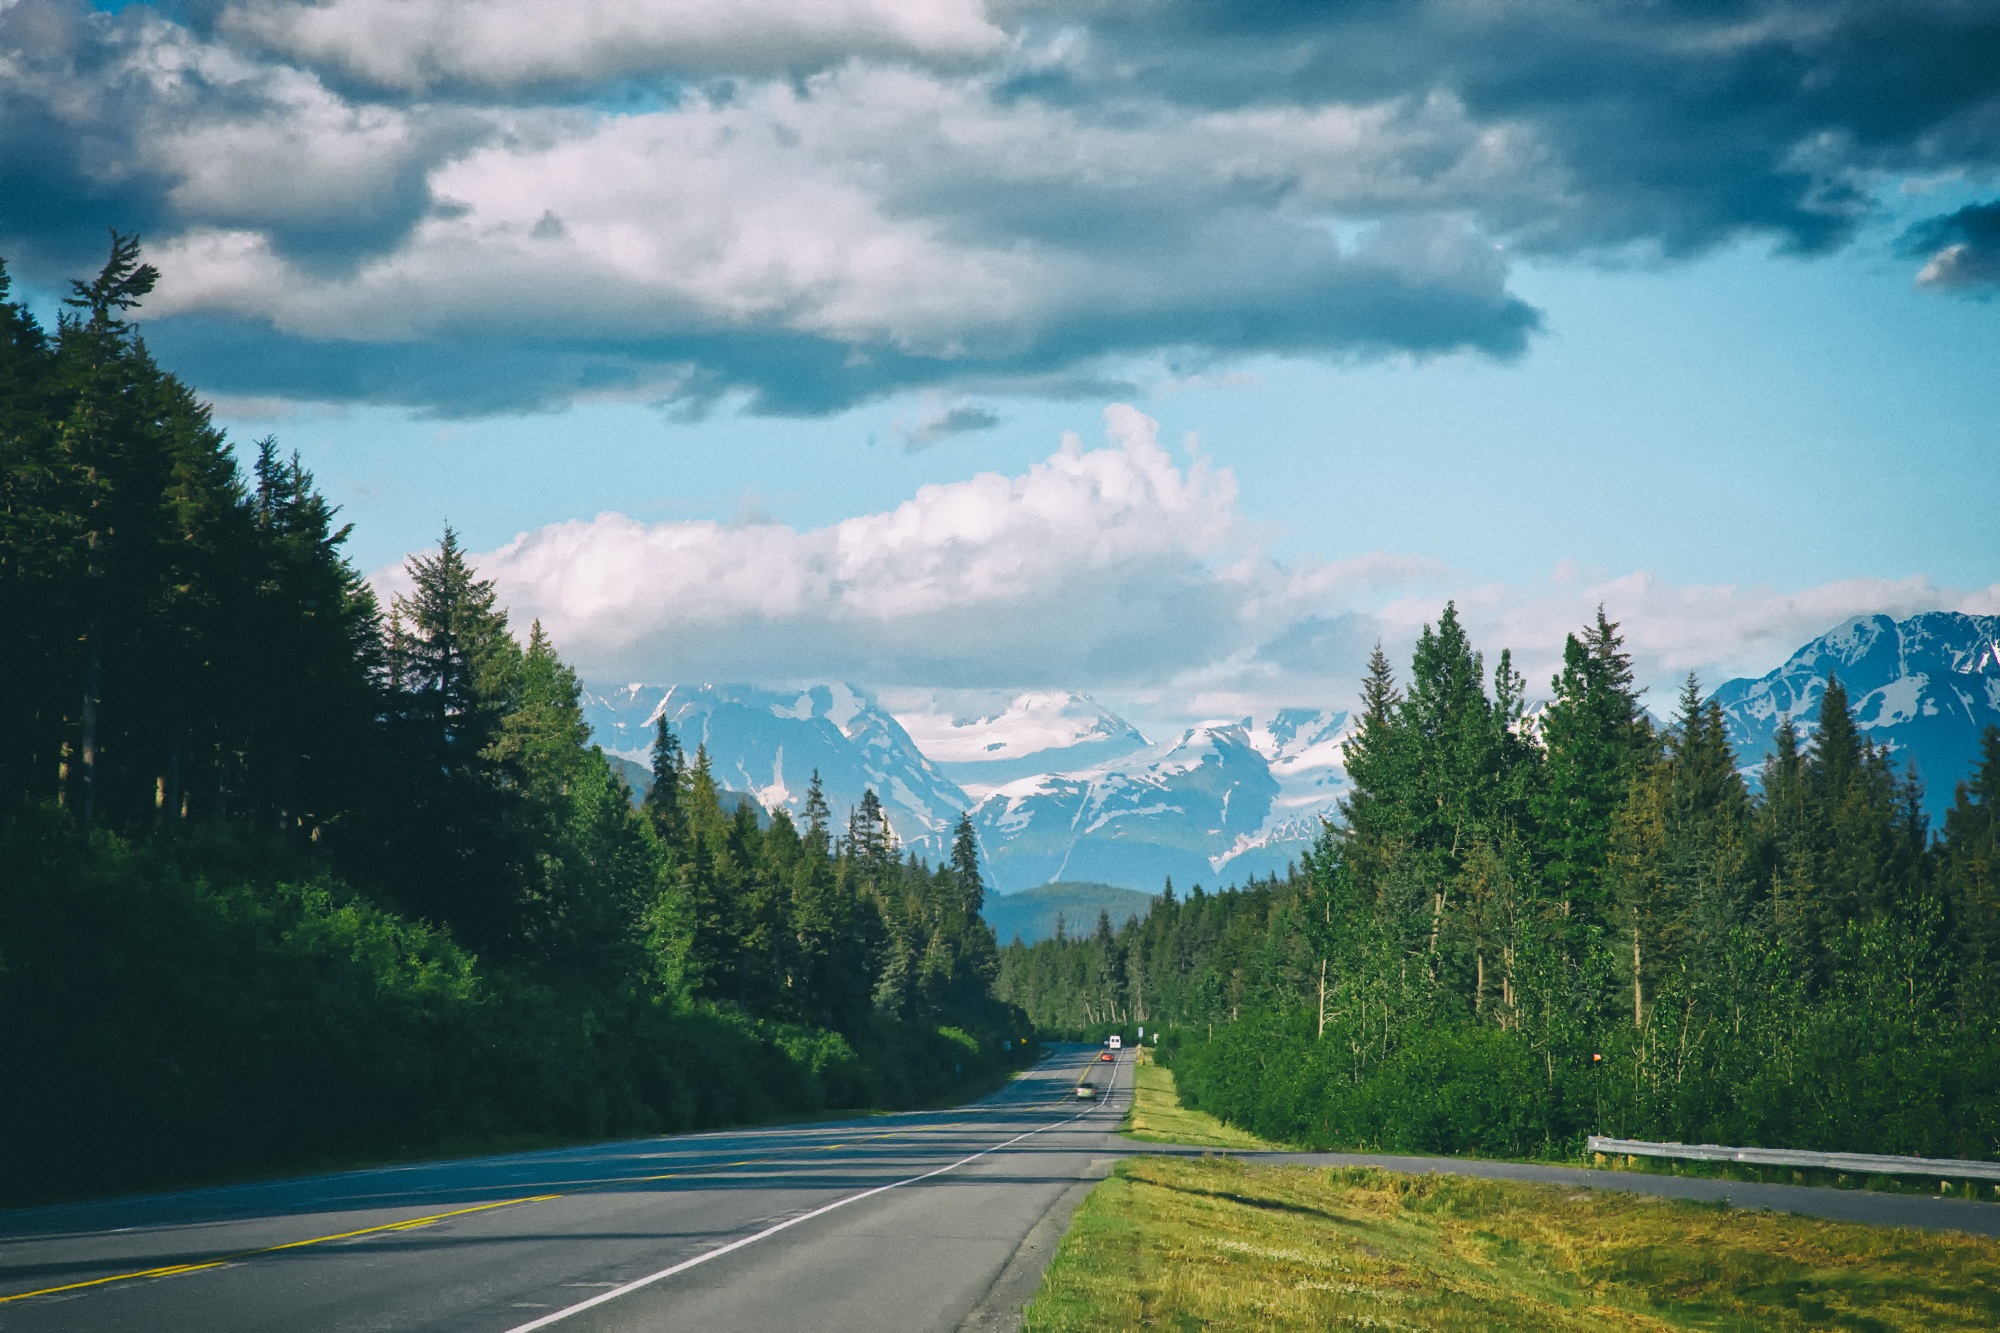
landscape, nature, forest, horizon, mountain, cloud, sky, road, meadow, countryside, morning, hill, highway, valley, mountain range, country, rural, scenic, trees, road trip, woods, outside, clouds, mountains, alps, infrastructure, vista, alaska, rural area, mountain pass, meteorological phenomenon, atmospheric phenomenon, mountainous landforms, controlled access highway, seward highway